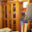
Label: wardrobe